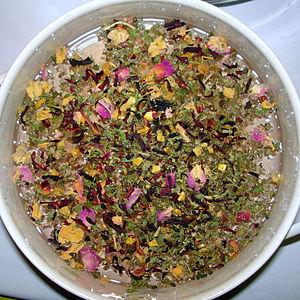
Une tisane est une boisson aux propriétés très curatives obtenue par macération, digestion, infusion ou décoction de matériel végétal, dans de l'eau chaude ou froide.